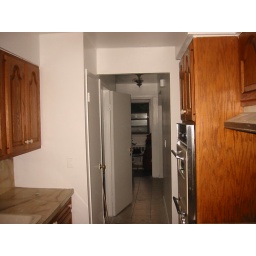
View is to the hallway and into the home office in front of the house